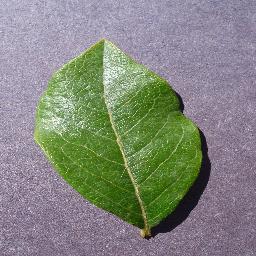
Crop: blueberry
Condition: healthy